David Coverdale

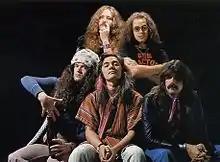
Coverdale standing on the left with Deep Purple Mark IV line-up, 1976

Coverdale was instrumental in persuading the band to continue with American guitarist Tommy Bolin (of Billy Cobham and James Gang fame). As Jon Lord put it, "David Coverdale came up to me and said, 'Please keep the band together.' David played me the album that Tommy did with Billy Cobham. We liked his playing on it and invited Tommy to audition.'" The band released one studio album with Bolin, 1975's "Come Taste the Band," which was less commercially successful than its previous records. The supporting tour proved difficult, with both Hughes and Bolin having drug problems. In March 1976, at the end of a concert, Coverdale walked off in tears and handed in his resignation. He was told there was no band left to quit, as Lord and Ian Paice had already decided to break up the band. The band's breakup was made public in July 1976. Coverdale said in an interview: "I was frightened to leave the band. Purple was my life, Purple gave me my break, but all the same I wanted out."